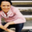
Label: woman